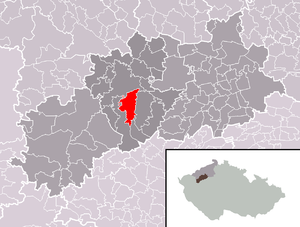
Holedeč est une commune du district de Louny, dans la région d'Ústí nad Labem, en République tchèque. Sa population s'élevait à 595 habitants en 2018.